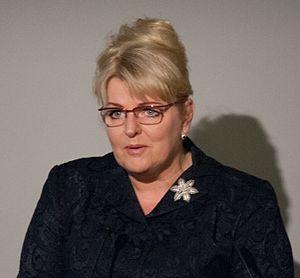
Algimanta Pabedinskienė, née le 25 mars 1965 à Liepāja, est une femme politique lituanien membre du Parti du travail.